Canons Park

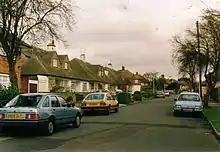
Houses in Cloyster Wood in Canons Park

Situated adjacent to the public park is the church of St Lawrence Whitchurch, the parish church of Little Stanmore. The church has a stone tower dating from and the main body of the church was rebuilt in a Continental Baroque style in 1714-16 for Brydges by John James (Colvin). The interior walls and ceiling are covered with paintings.